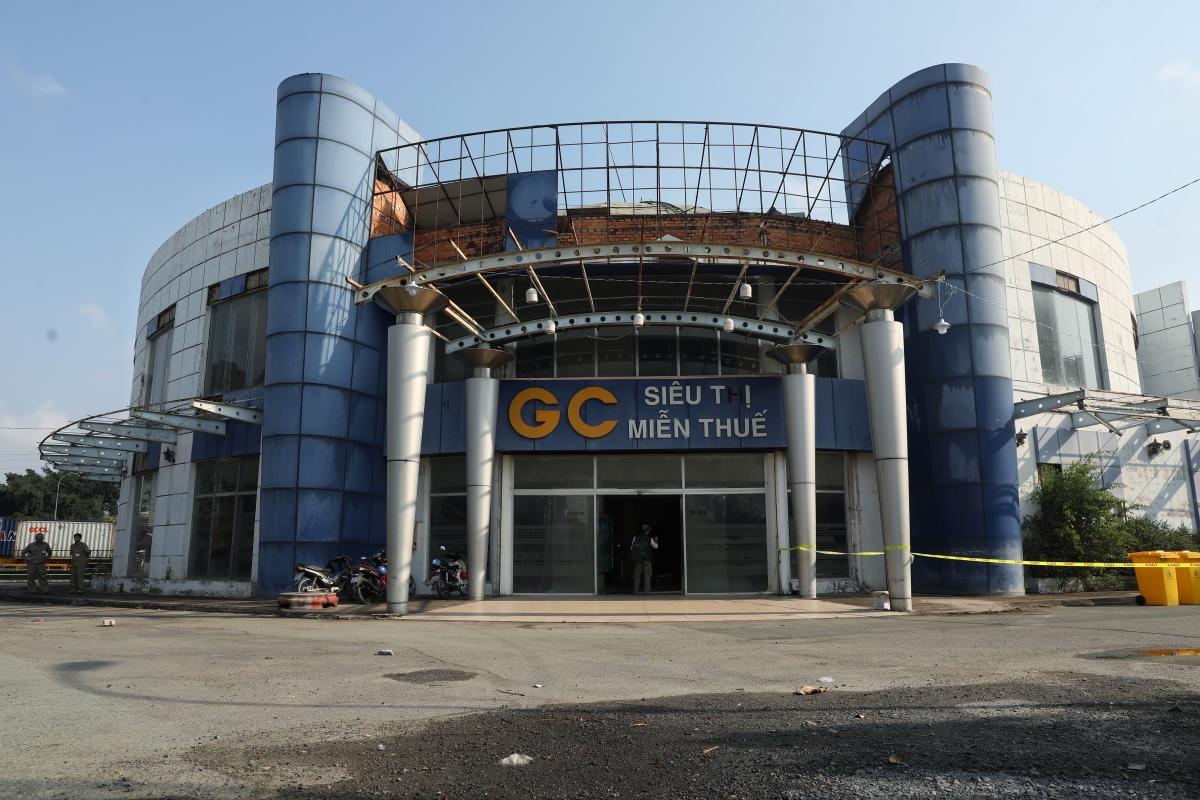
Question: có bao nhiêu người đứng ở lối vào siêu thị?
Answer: có một người đứng ở lối vào